Frank Pallone

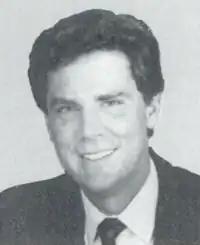
Pallone during the 100th Congress

In 2002, Pallone was awarded India's third highest civilian award, the Padma Bhushan, for his contributions as member of Congress's India Caucus. He also received the Friends of India Bollywood Movie Award in 2003.